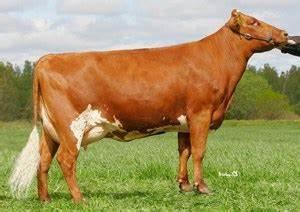
cow